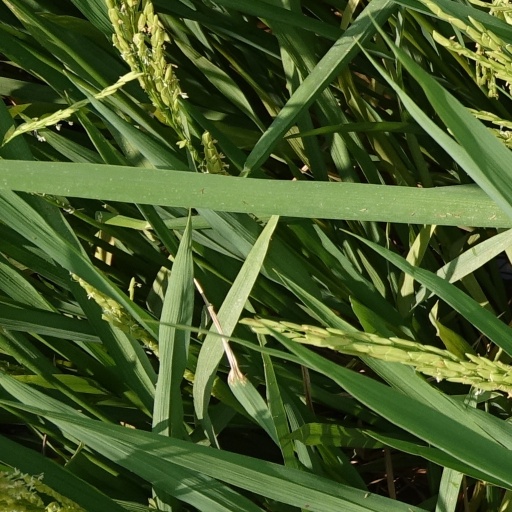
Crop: rice